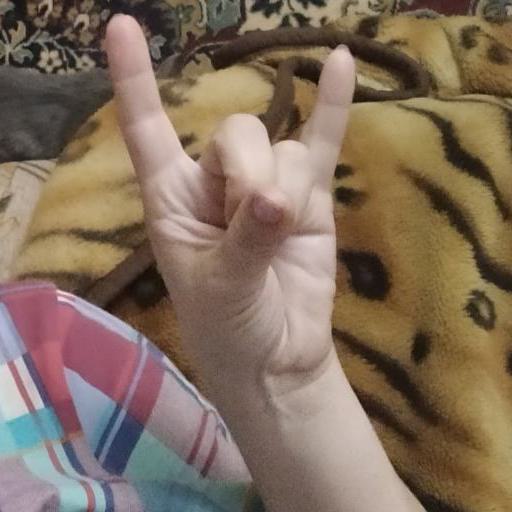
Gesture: rock